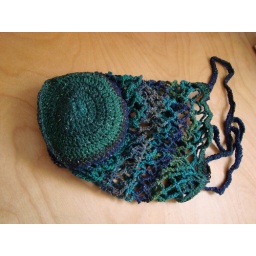
self-pouching market bag in a slubby roughly spun cotton